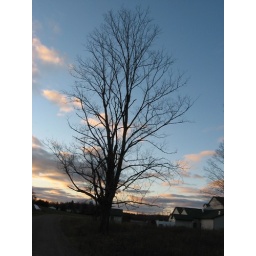
A lonely tree in the field at sunset.